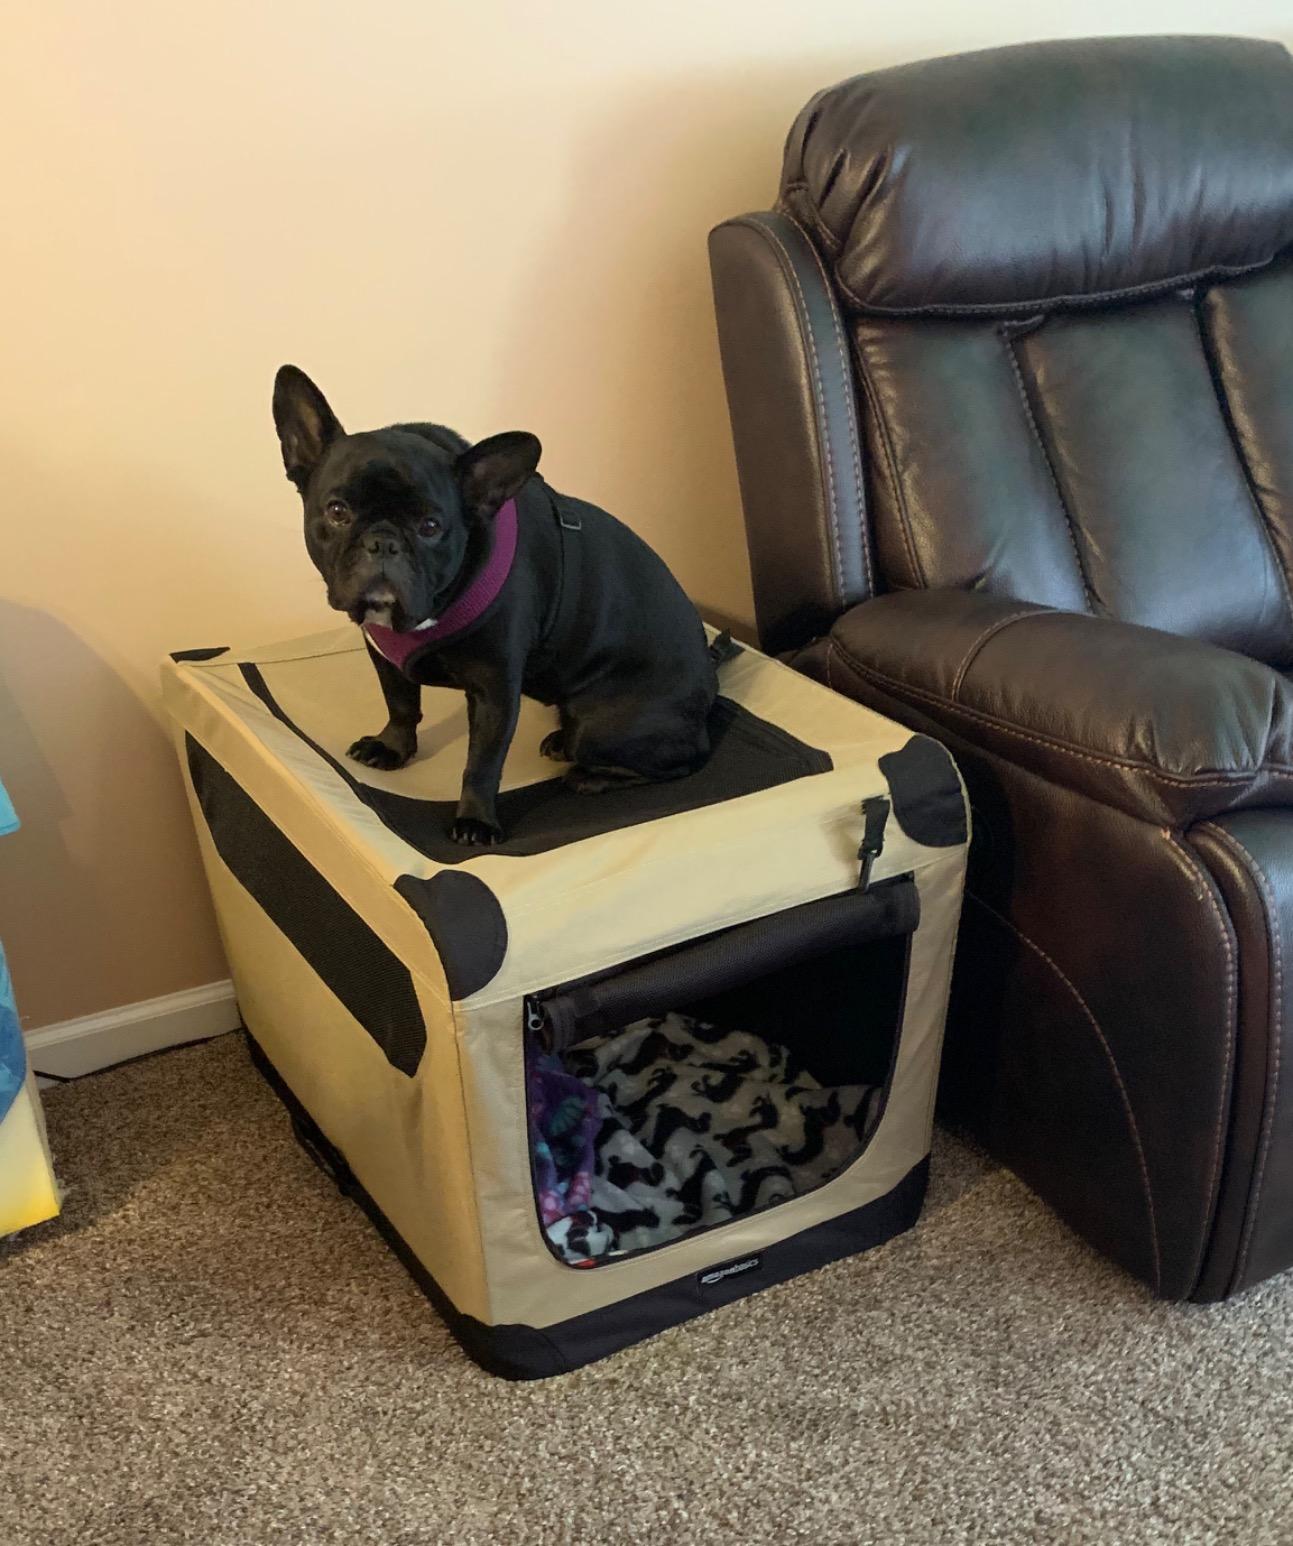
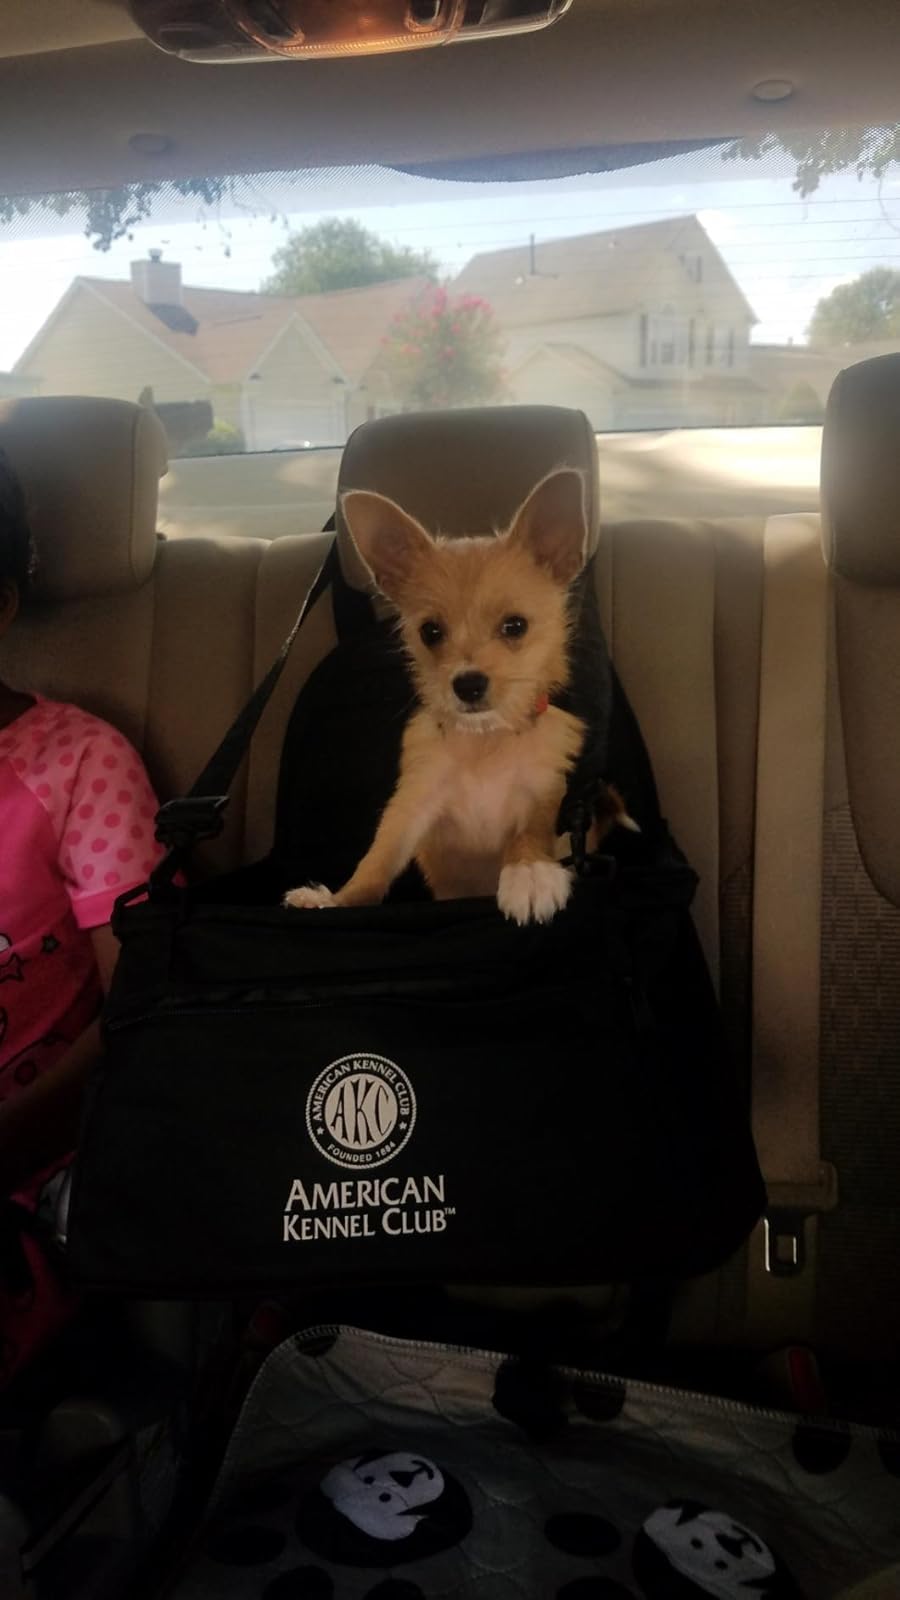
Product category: items_kennel
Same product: no